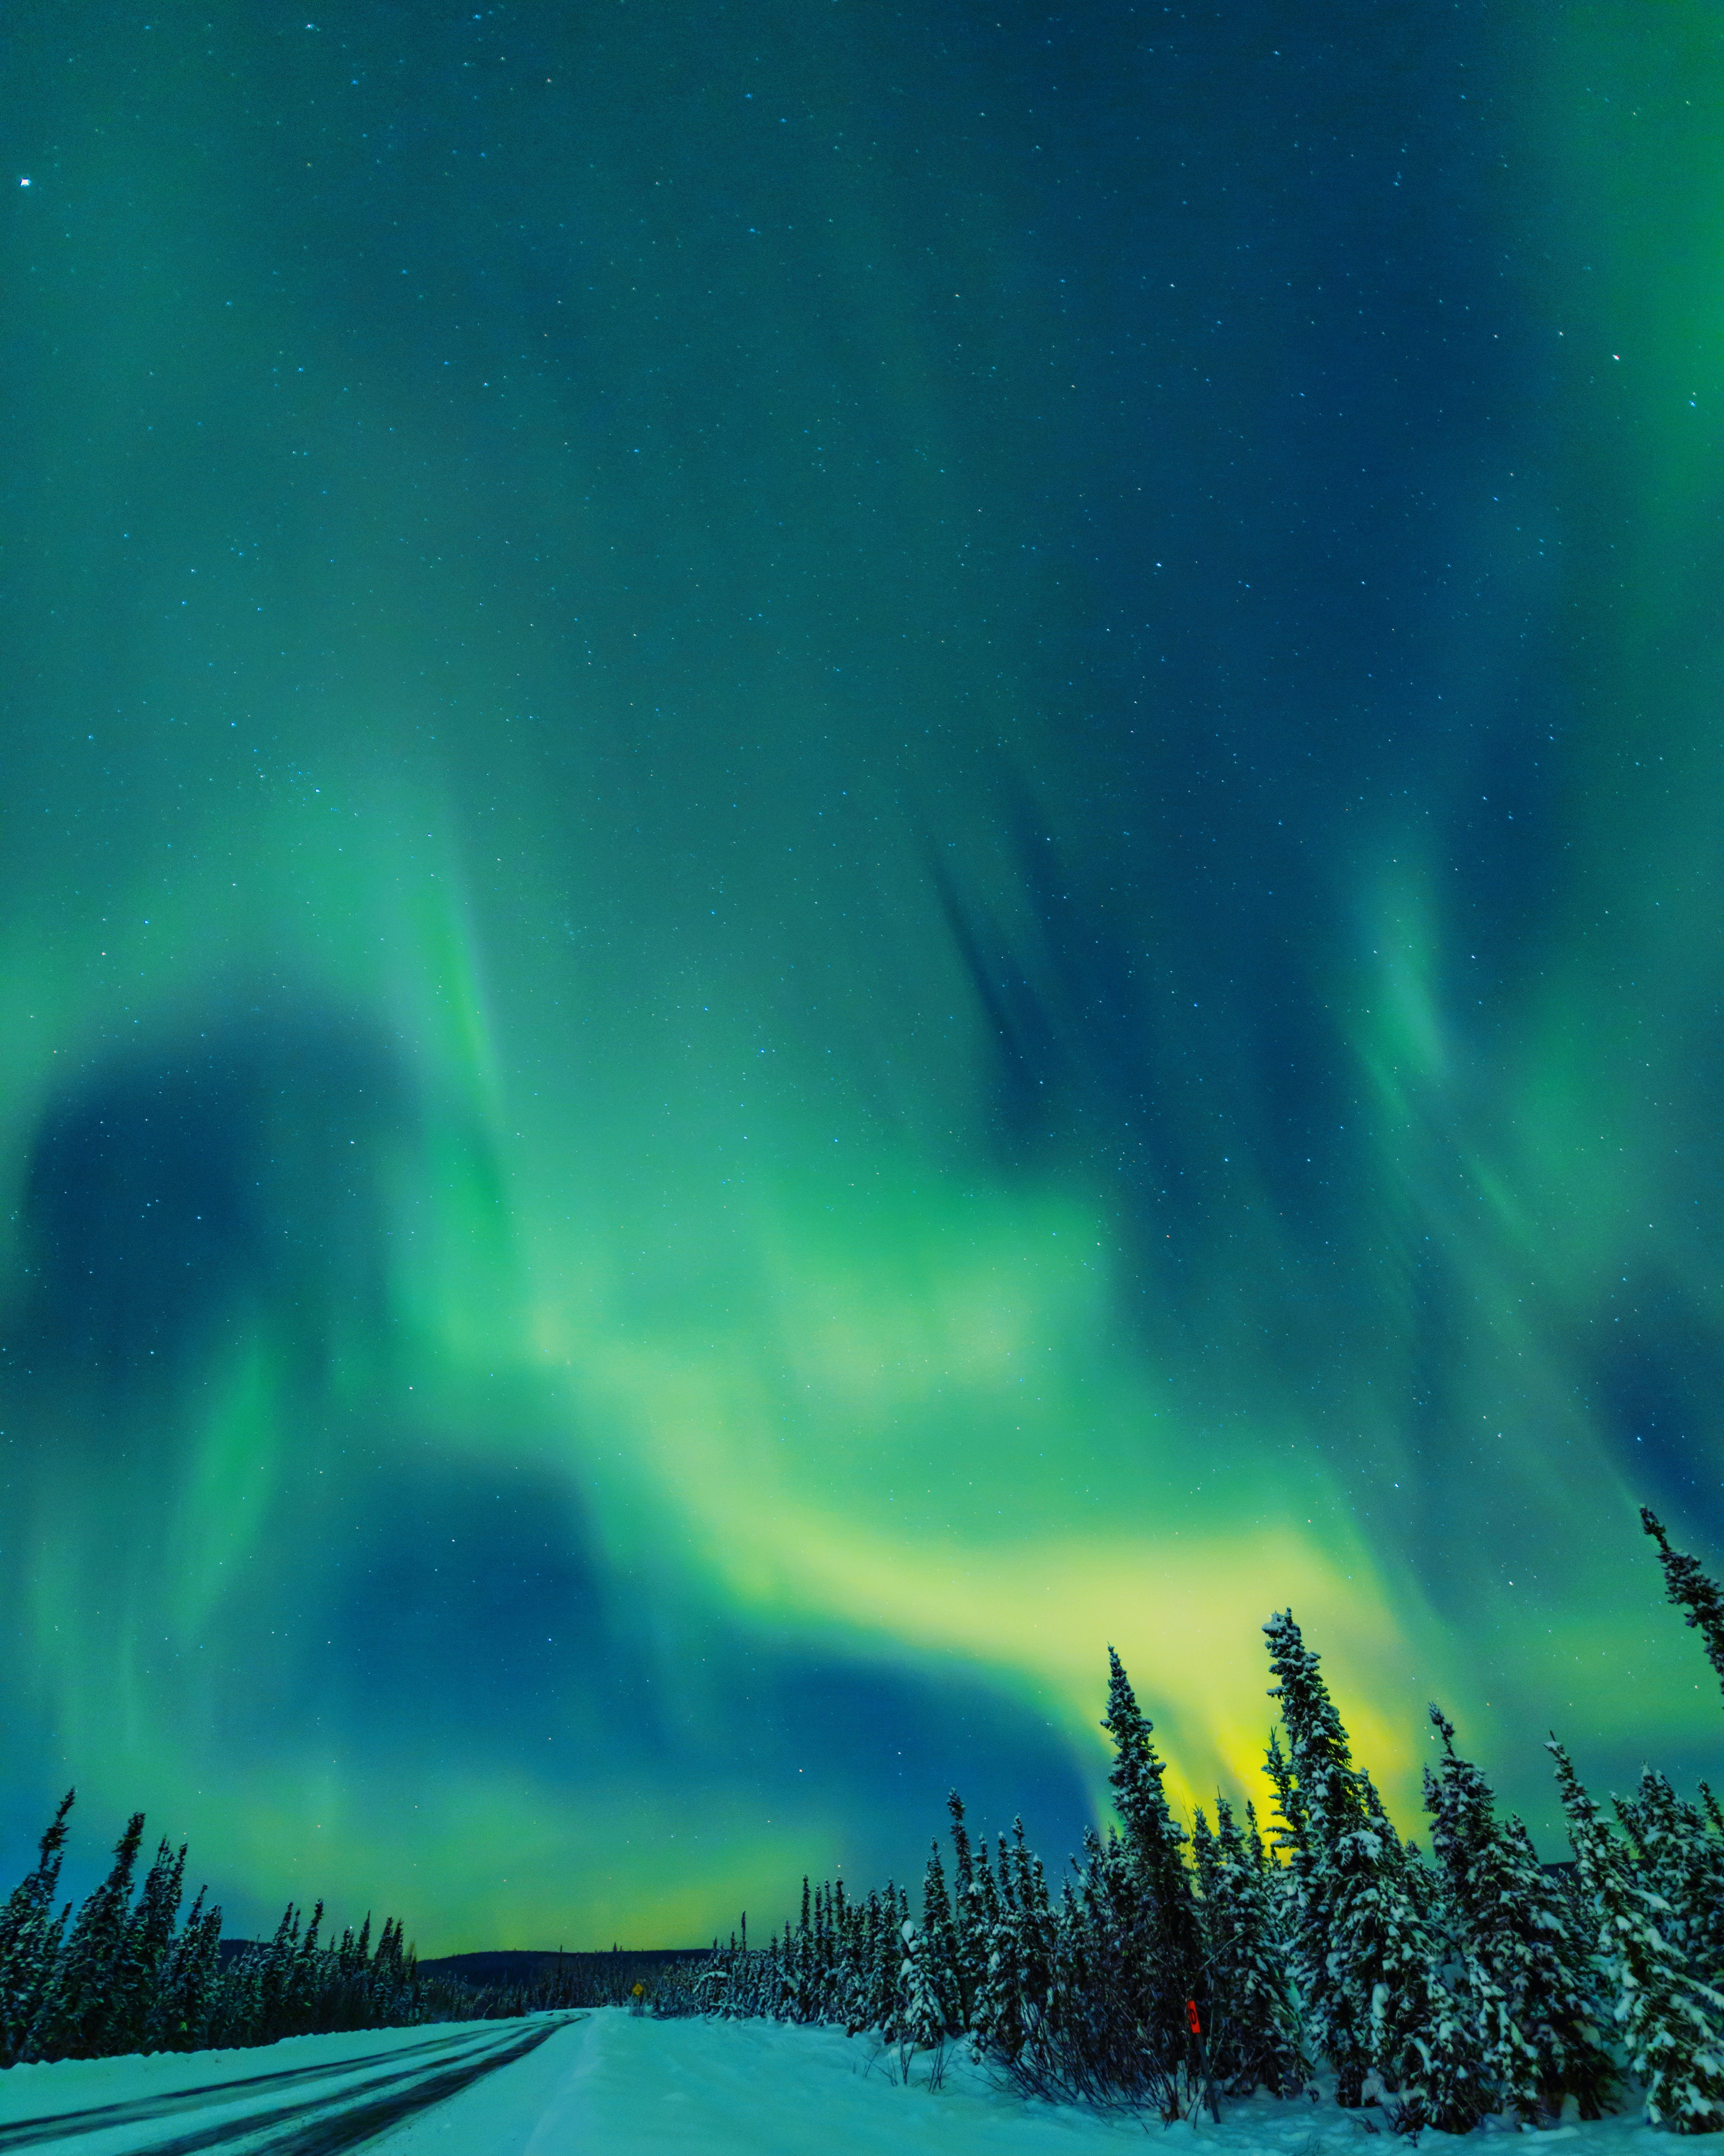
walls, cloud, sky, atmosphere, ecoregion, green, aurora, plant, nature, natural landscape, natural environment, snow, atmospheric phenomenon, biome, tree, horizon, woody plant, landscape, astronomical object, geological phenomenon, calm, beauty, grassland, space, science, freezing, wind, meteorological phenomenon, grass, darkness, electric blue, painting, road, winter, star, night, cumulus, dawn, celestial event, evening, ocean, tundra, hill, prairie, forest, dusk, midnight, arctic, reservoir